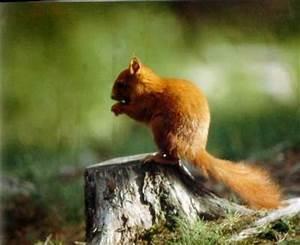
squirrel